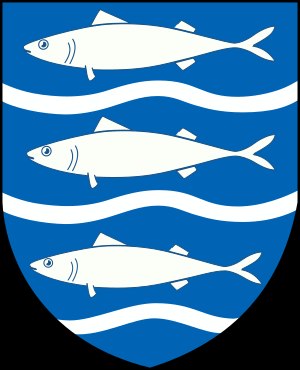
Aabenraa Kommune
Kommunevåben
Aabenraa Kommune eller Åbenrå Kommune er en kommune i Region Syddanmark efter Kommunalreformen i 2007.